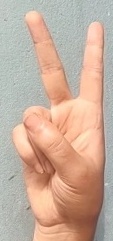
ASL sign: 2